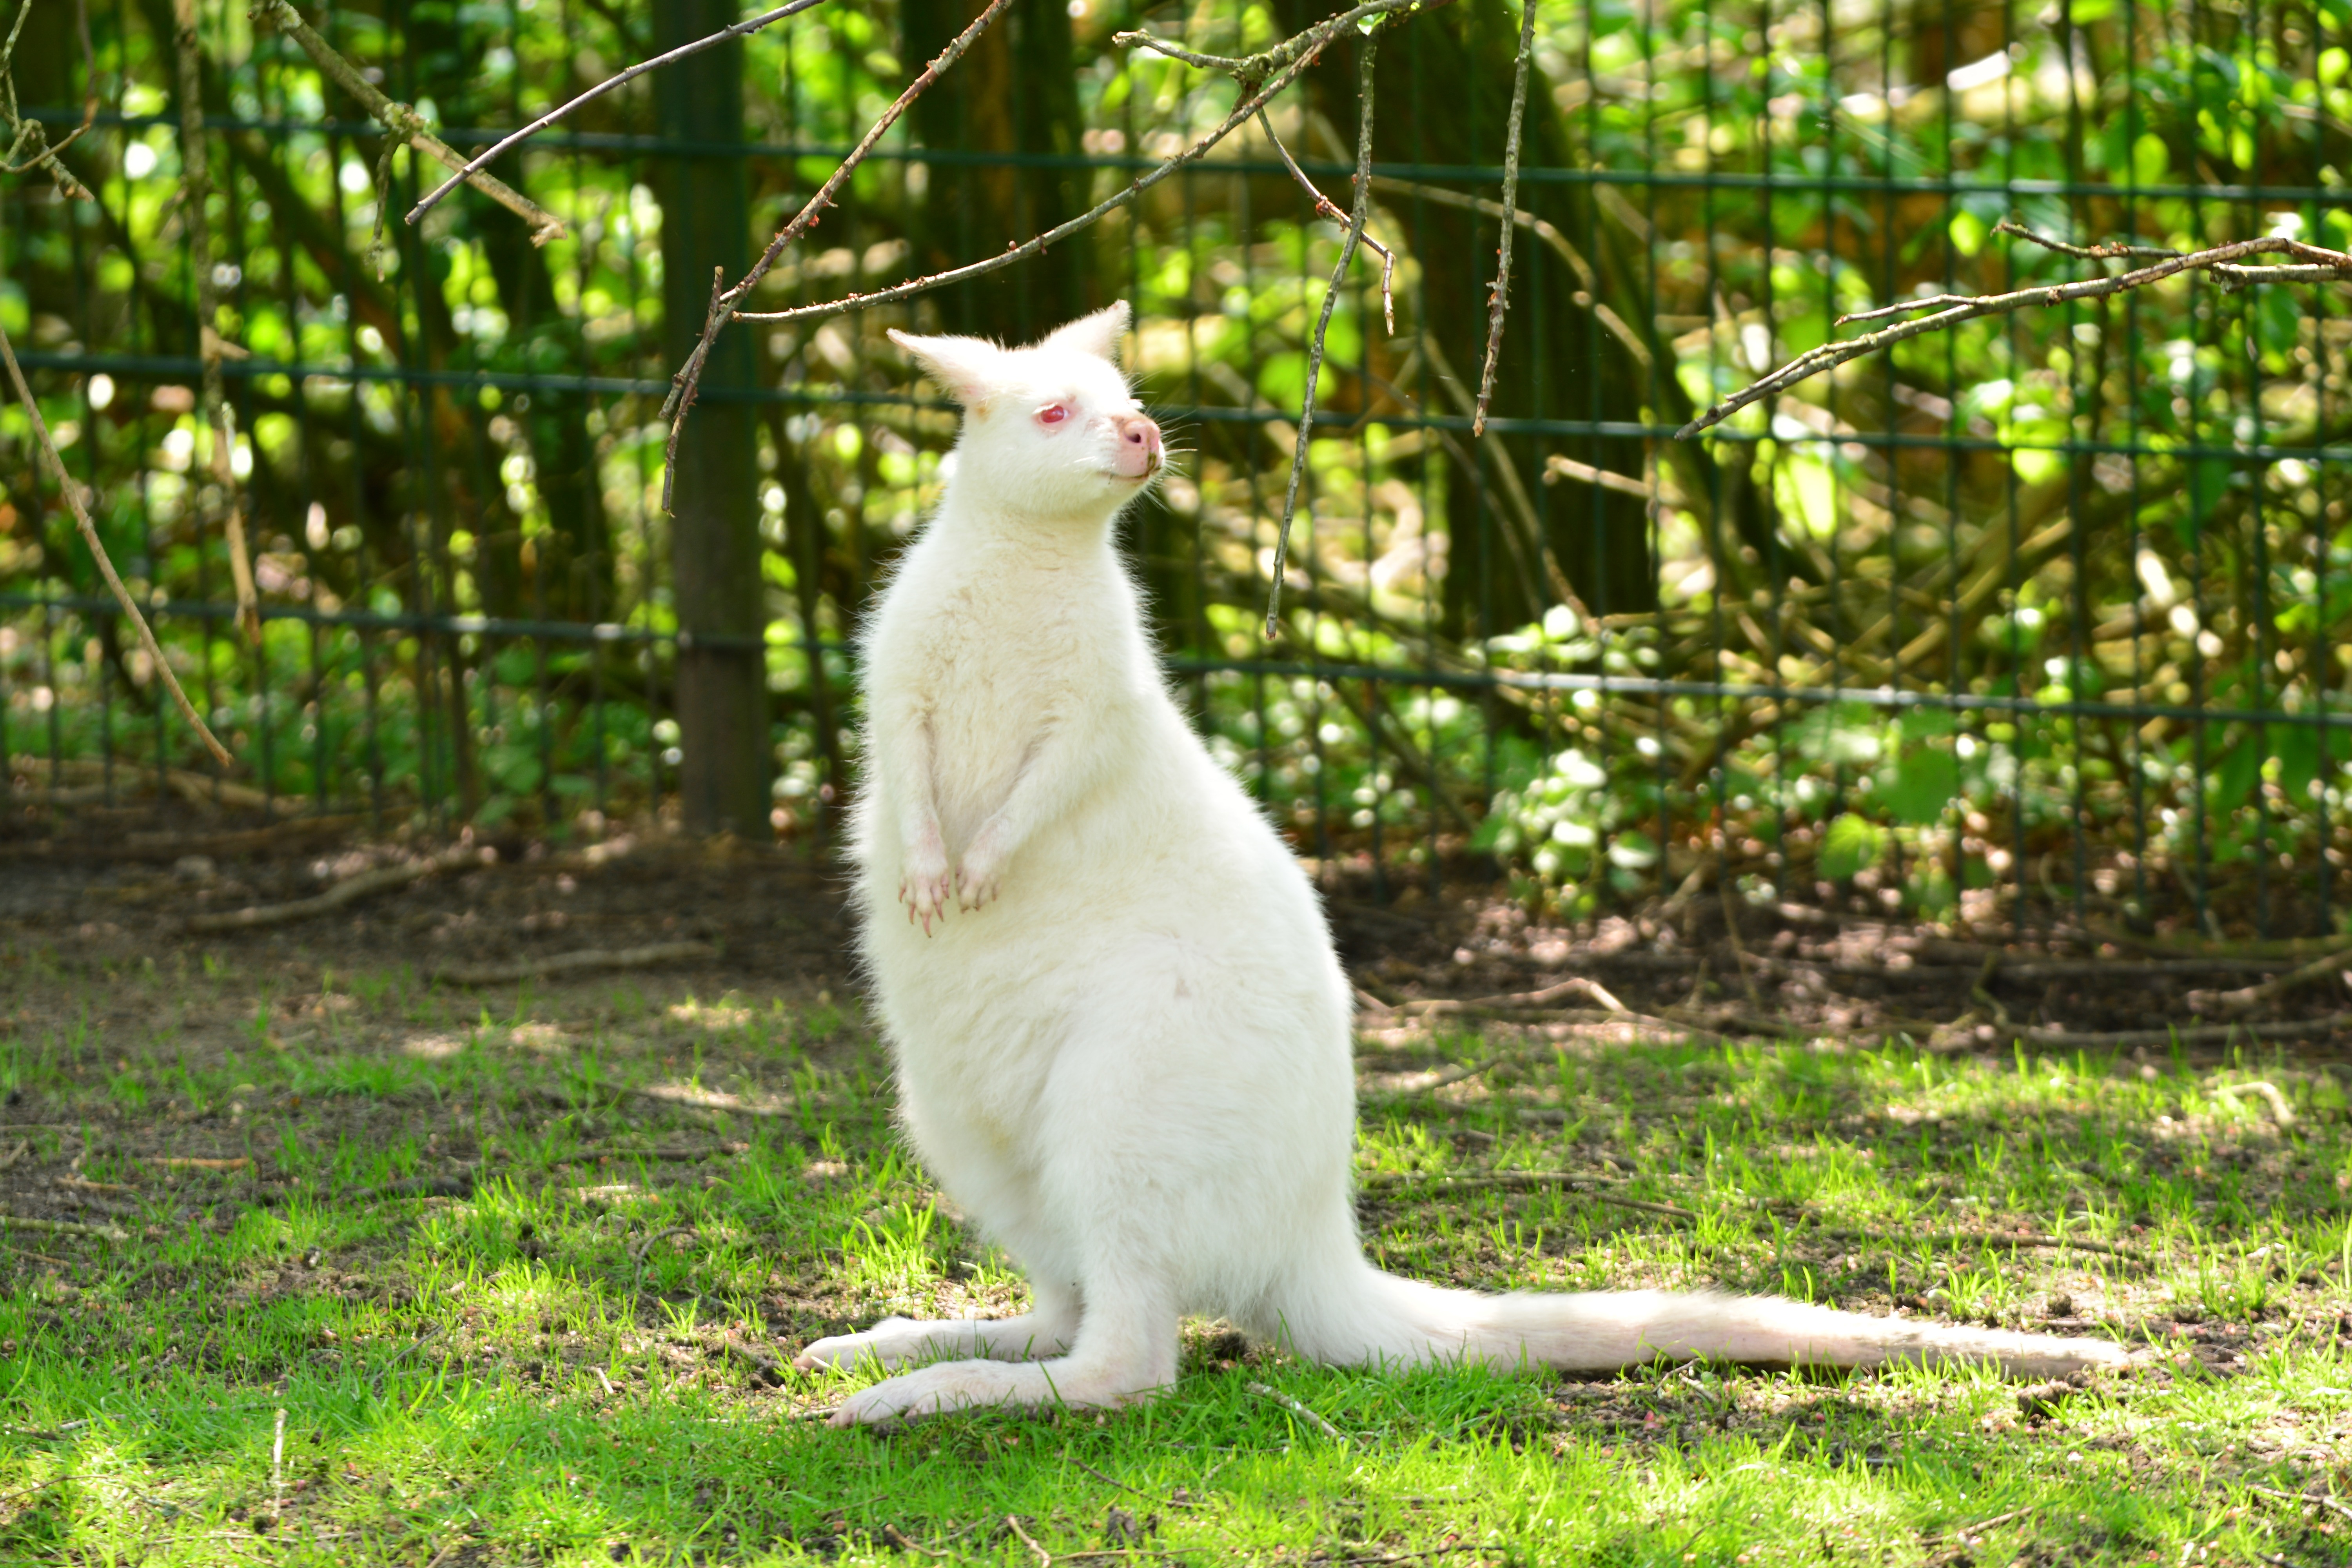
nature, grass, flower, jump, wildlife, zoo, cat, small, mammal, fauna, vertebrate, fast, marsupial, white bennett kangaroos